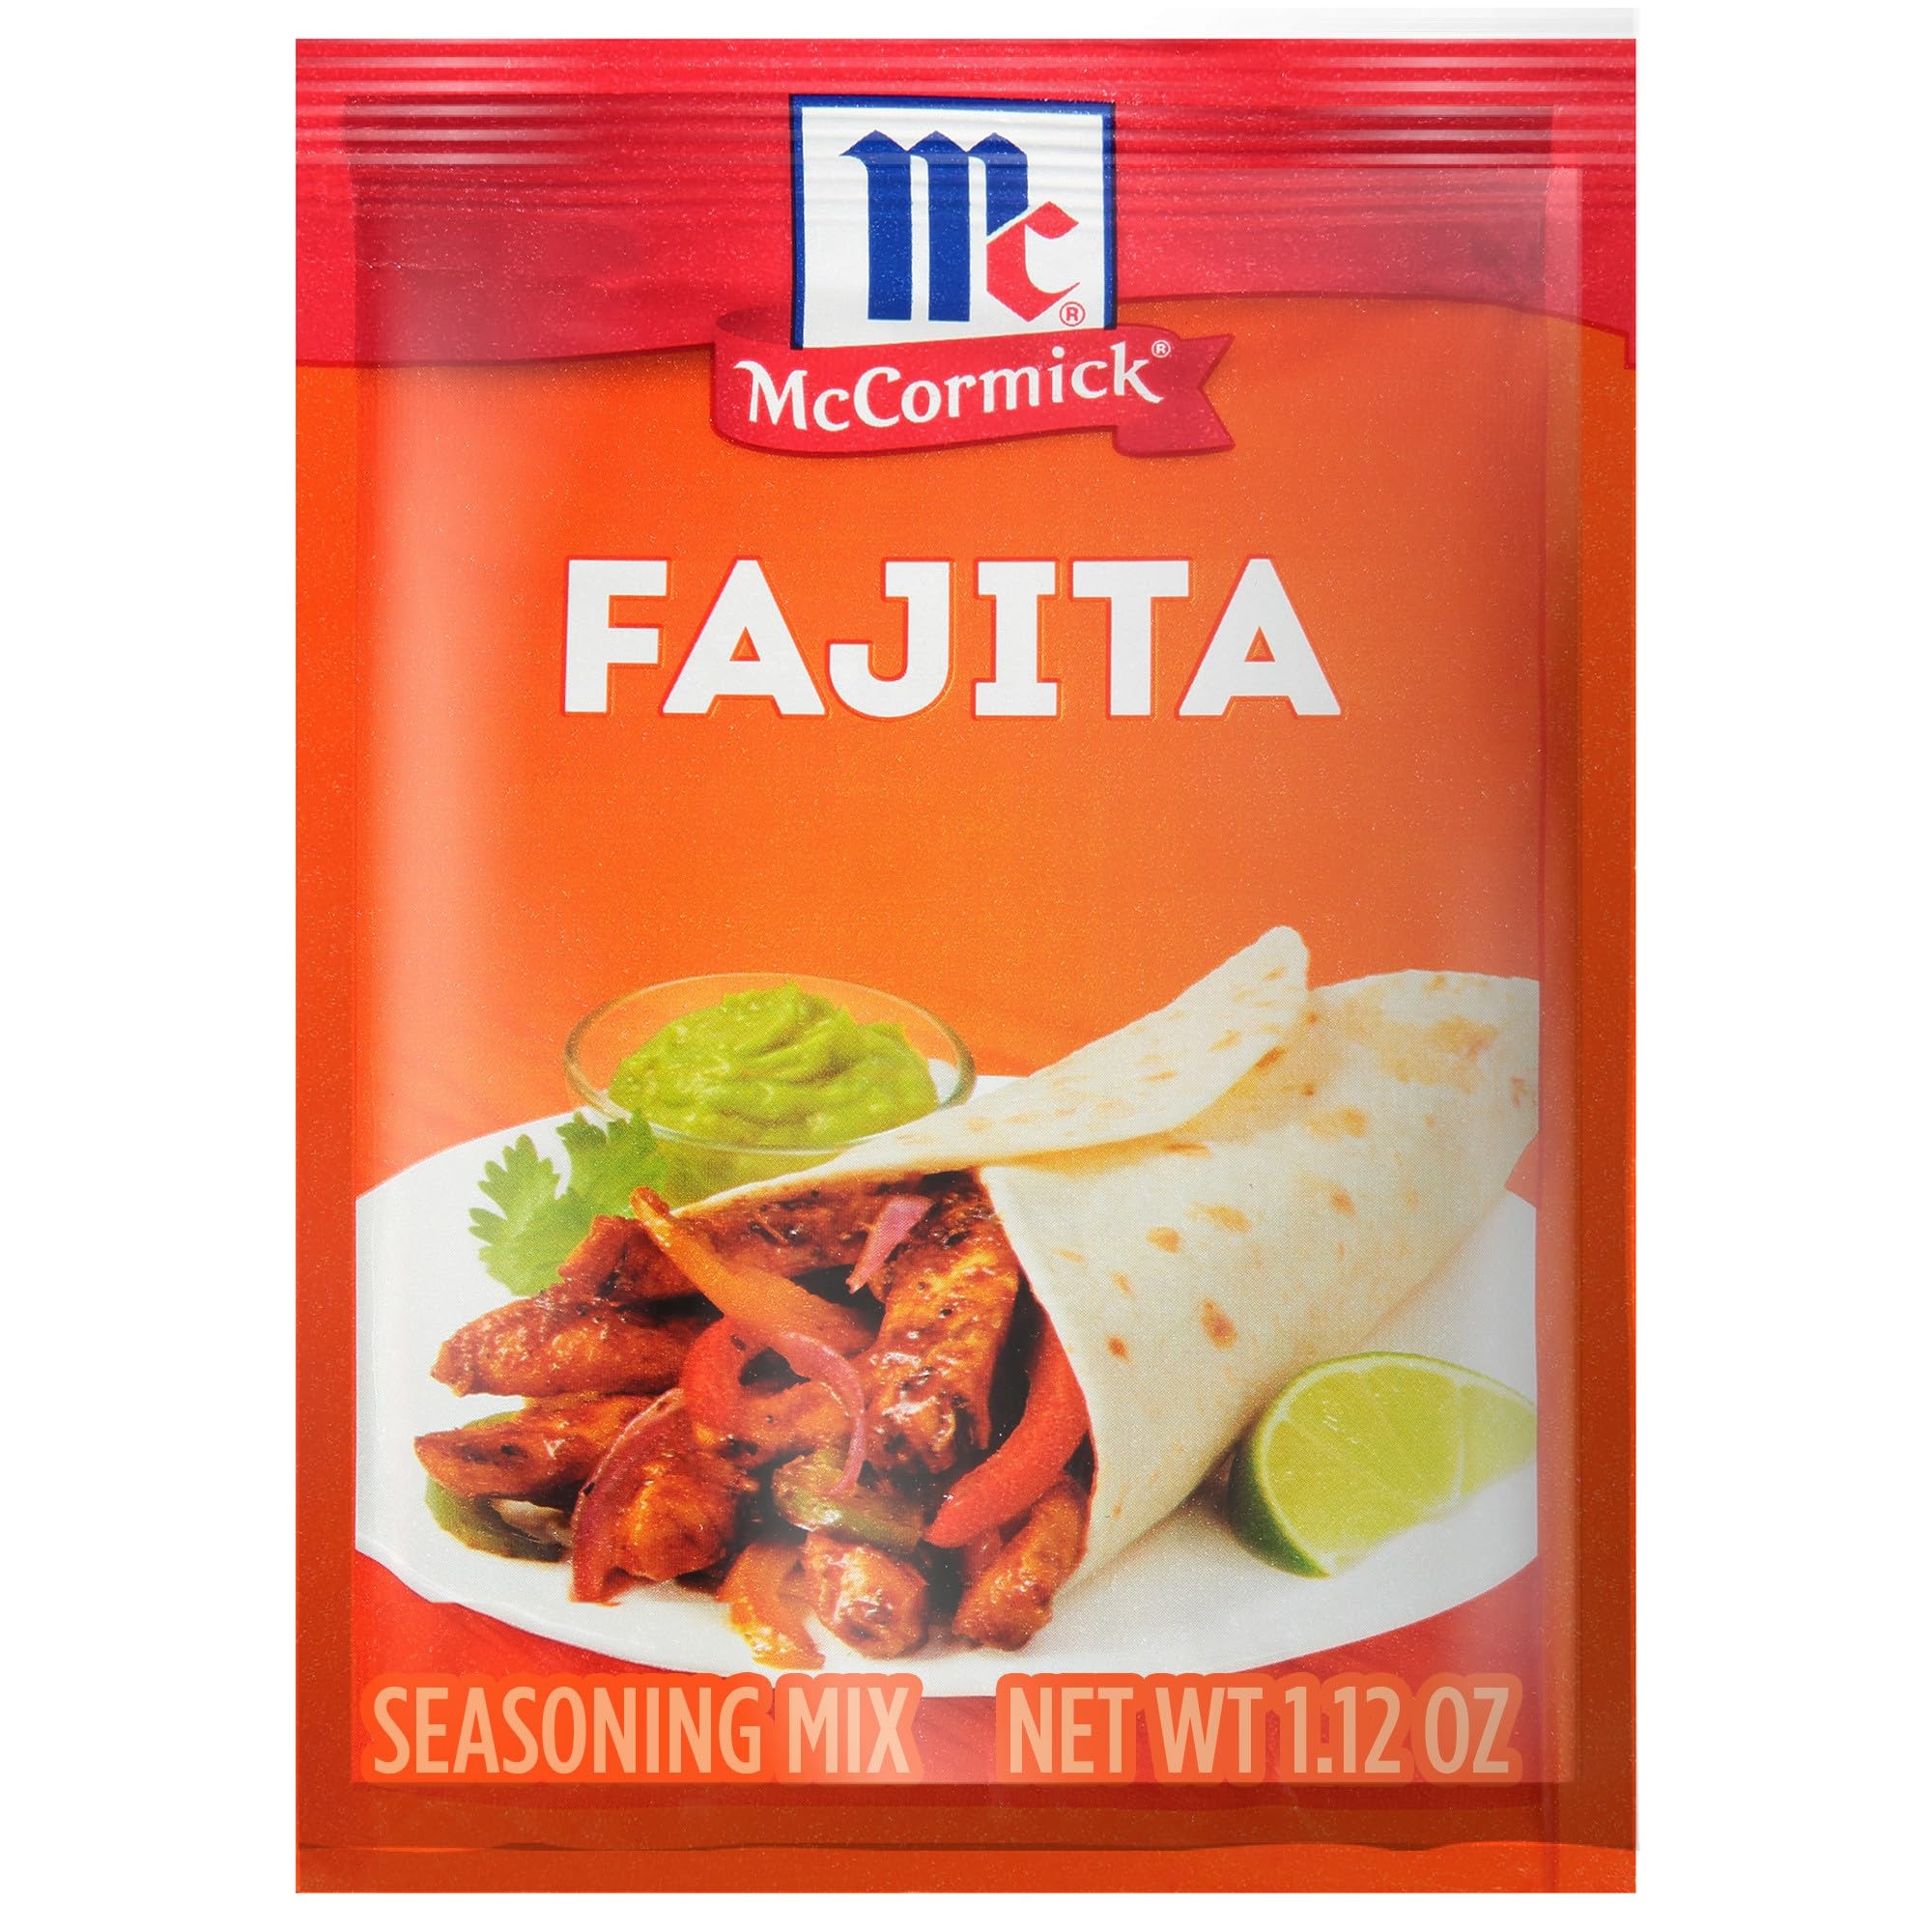
Item Name: McCormick Fajita Seasoning Mix, 1.12 oz
Bullet Point 1: Zesty blend of cumin, chili peppers, oregano, garlic and a hint of lime juice
Bullet Point 2: No MSG added*
Bullet Point 3: Made with McCormick spices
Bullet Point 4: Want a southwestern twist on burgers? Mix 1 seasoning mix packet per 1 ½ lbs ground beef for fajita-style burgers
Bullet Point 5: USAGE TIP: Turn steak or chicken into restaurant-quality fajitas. Just add 1 seasoning mix packet to 1 lb meat
Value: 1.12
Unit: Ounce

Price: 1.66